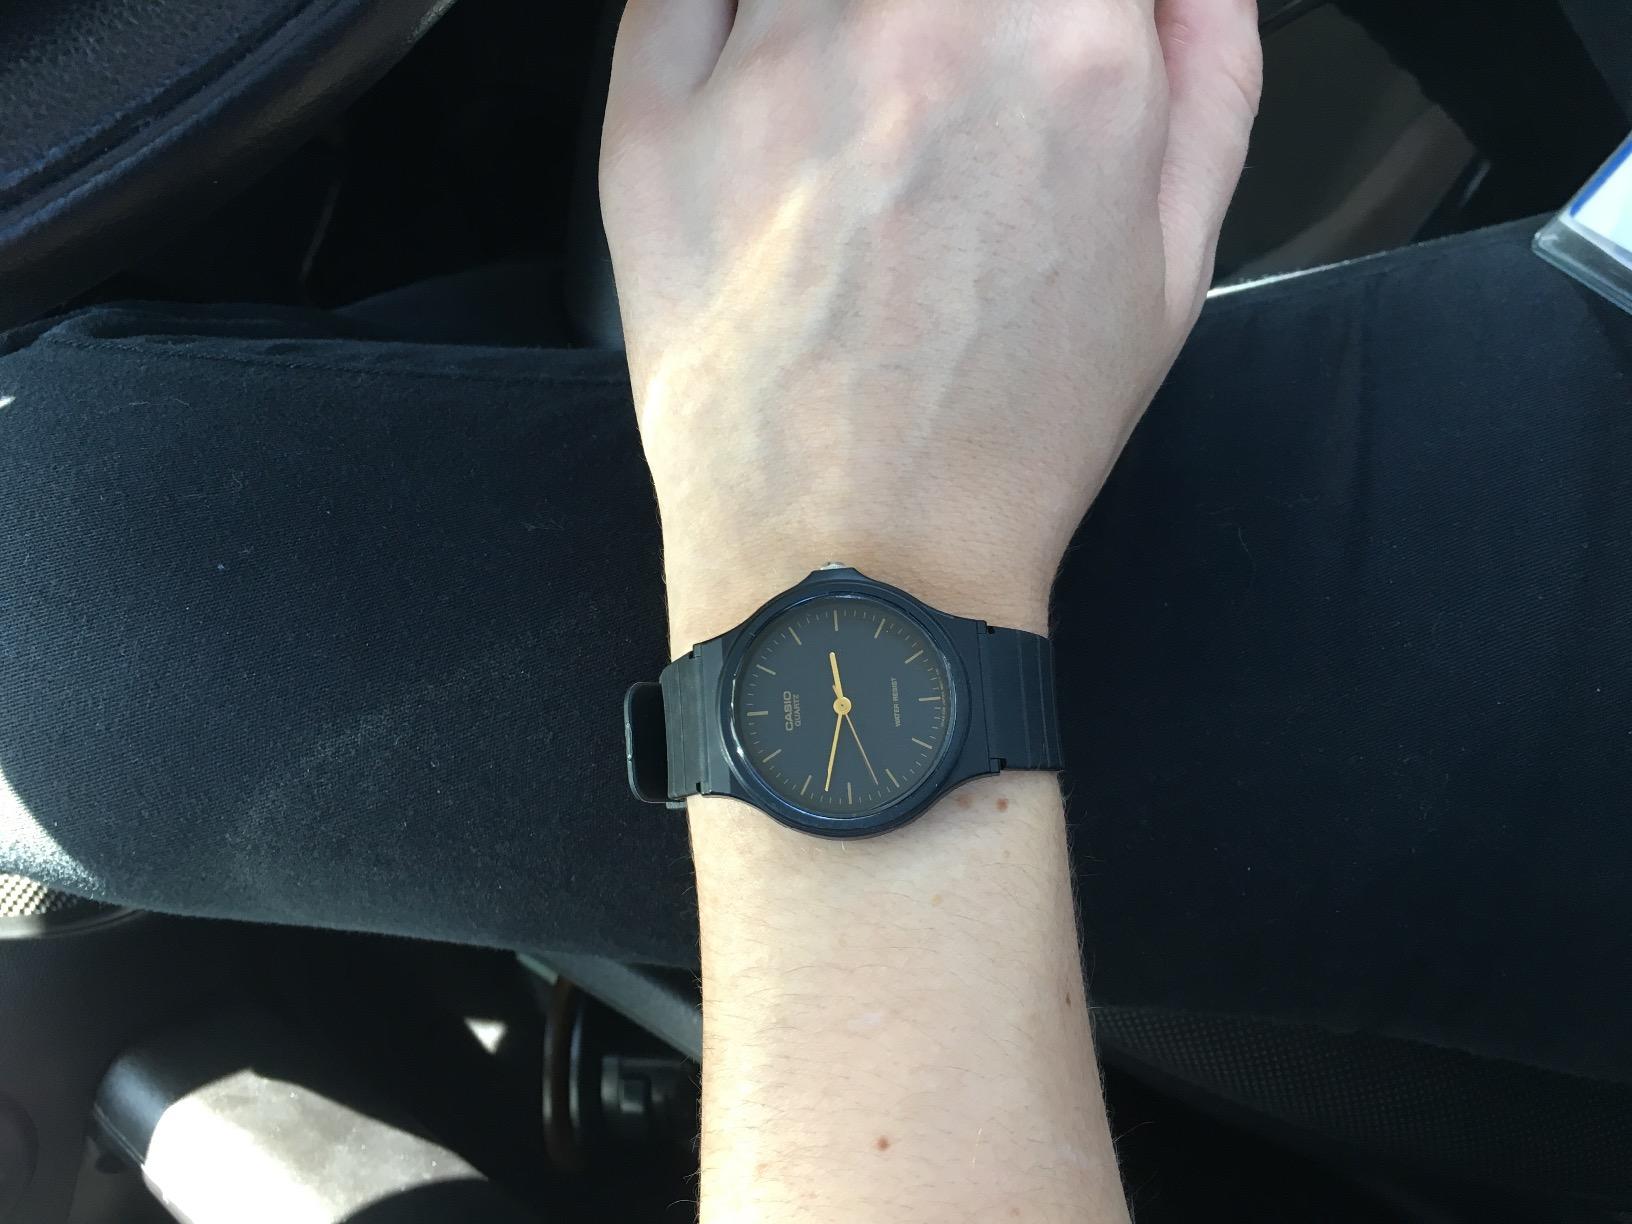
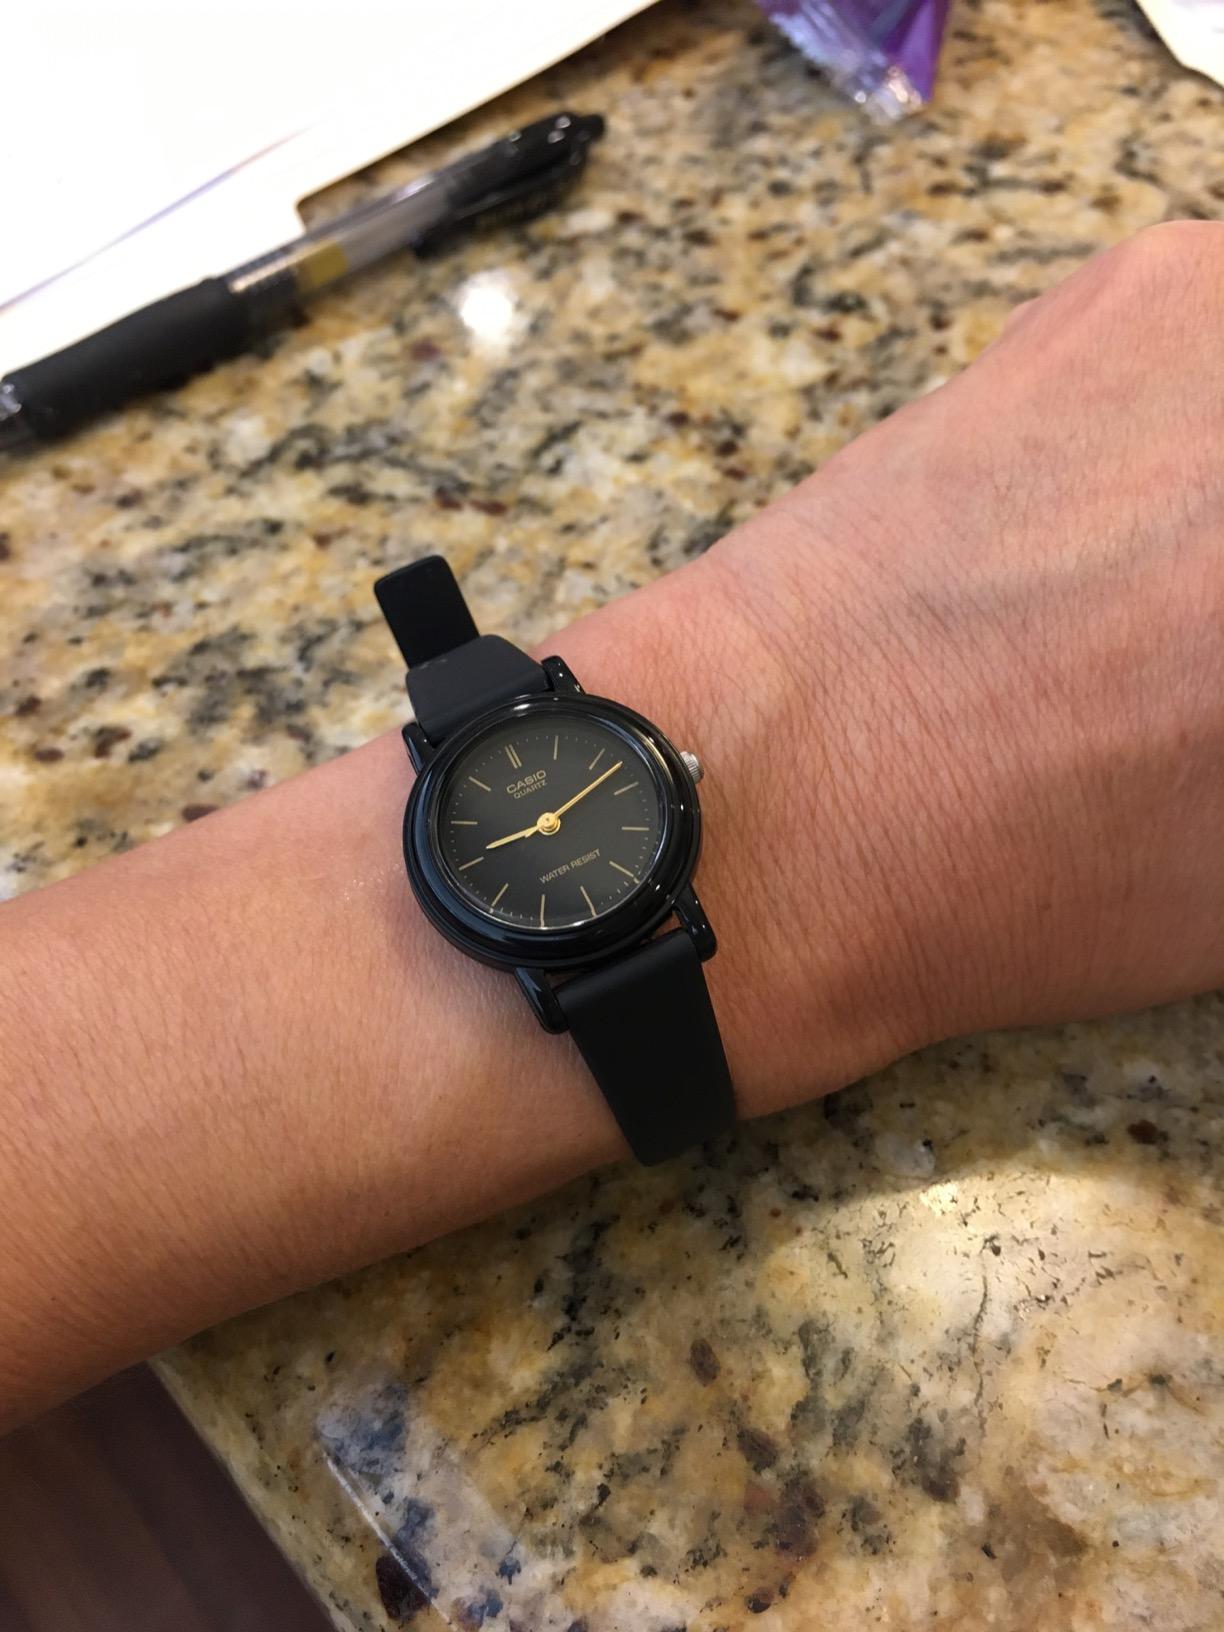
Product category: accessories_watch
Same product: no